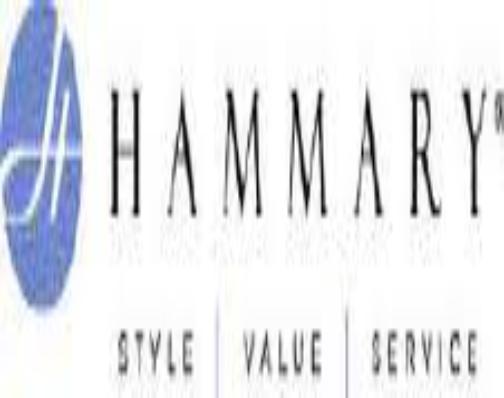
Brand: Hammary
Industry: Clothes